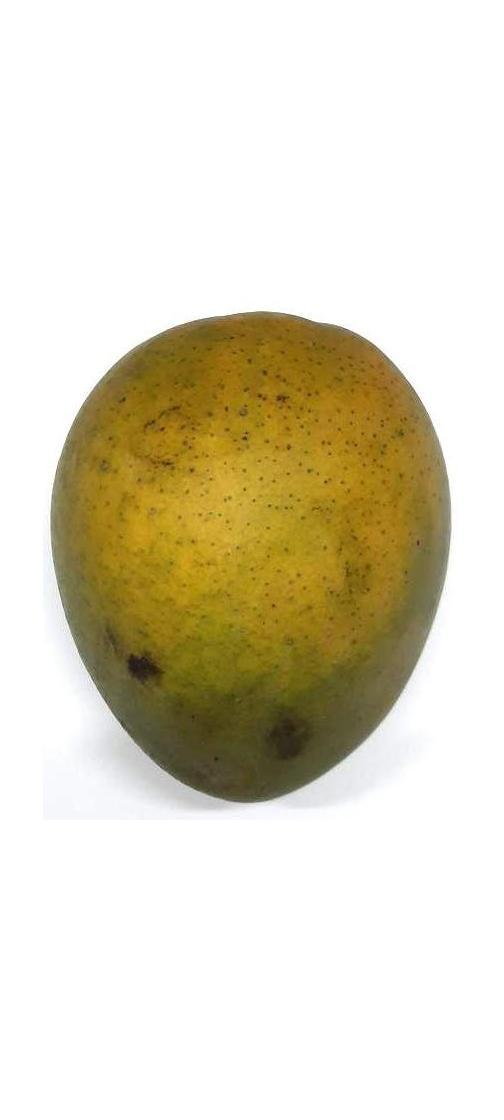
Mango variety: Himsagor